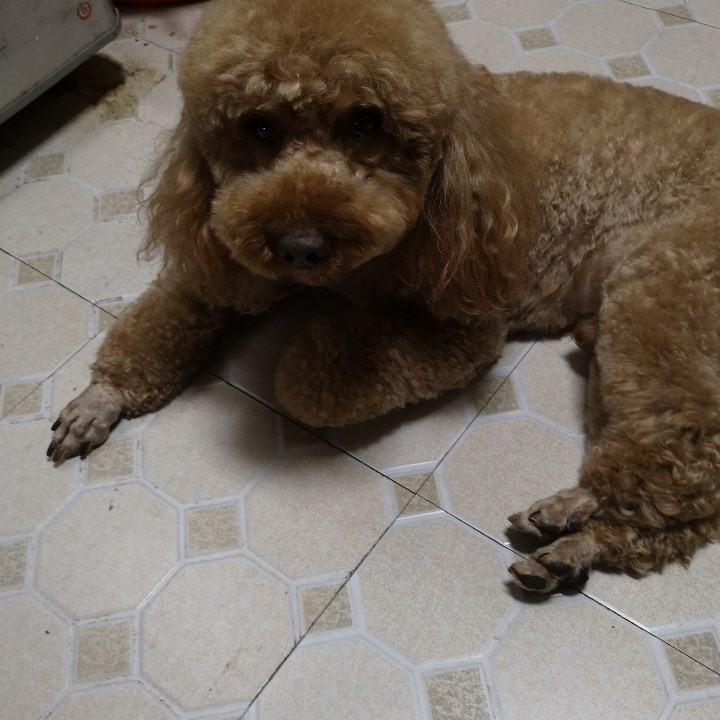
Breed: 7449-n000128-teddy